Pierre Delbet

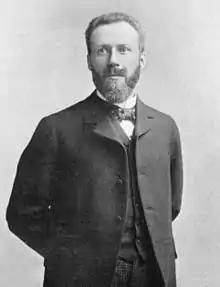

Pierre Delbet (15 November 1861 – 17 July 1957) was a French surgeon born in La Ferté-Gaucher.